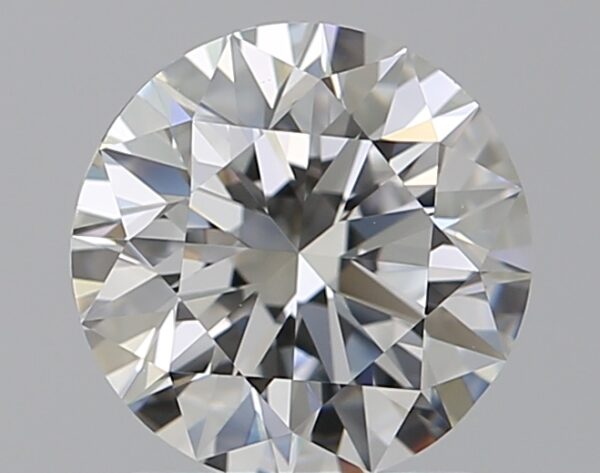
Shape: round
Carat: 1.29
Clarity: VS1
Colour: G
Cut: EX
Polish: EX
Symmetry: EX
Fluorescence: ST
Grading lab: GIA
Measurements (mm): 6.92 x 6.97 x 4.34